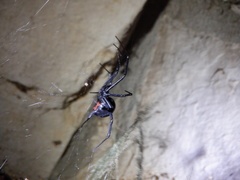
Species: Lactrodectus_hesperus